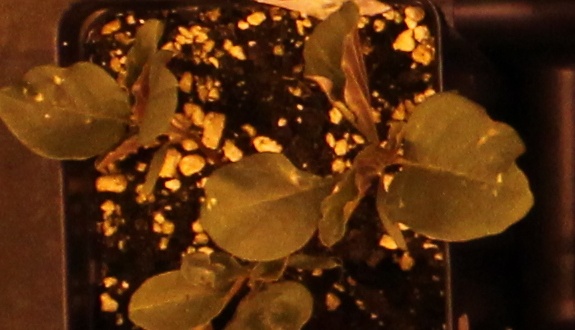
Label: Redroot Pigweed